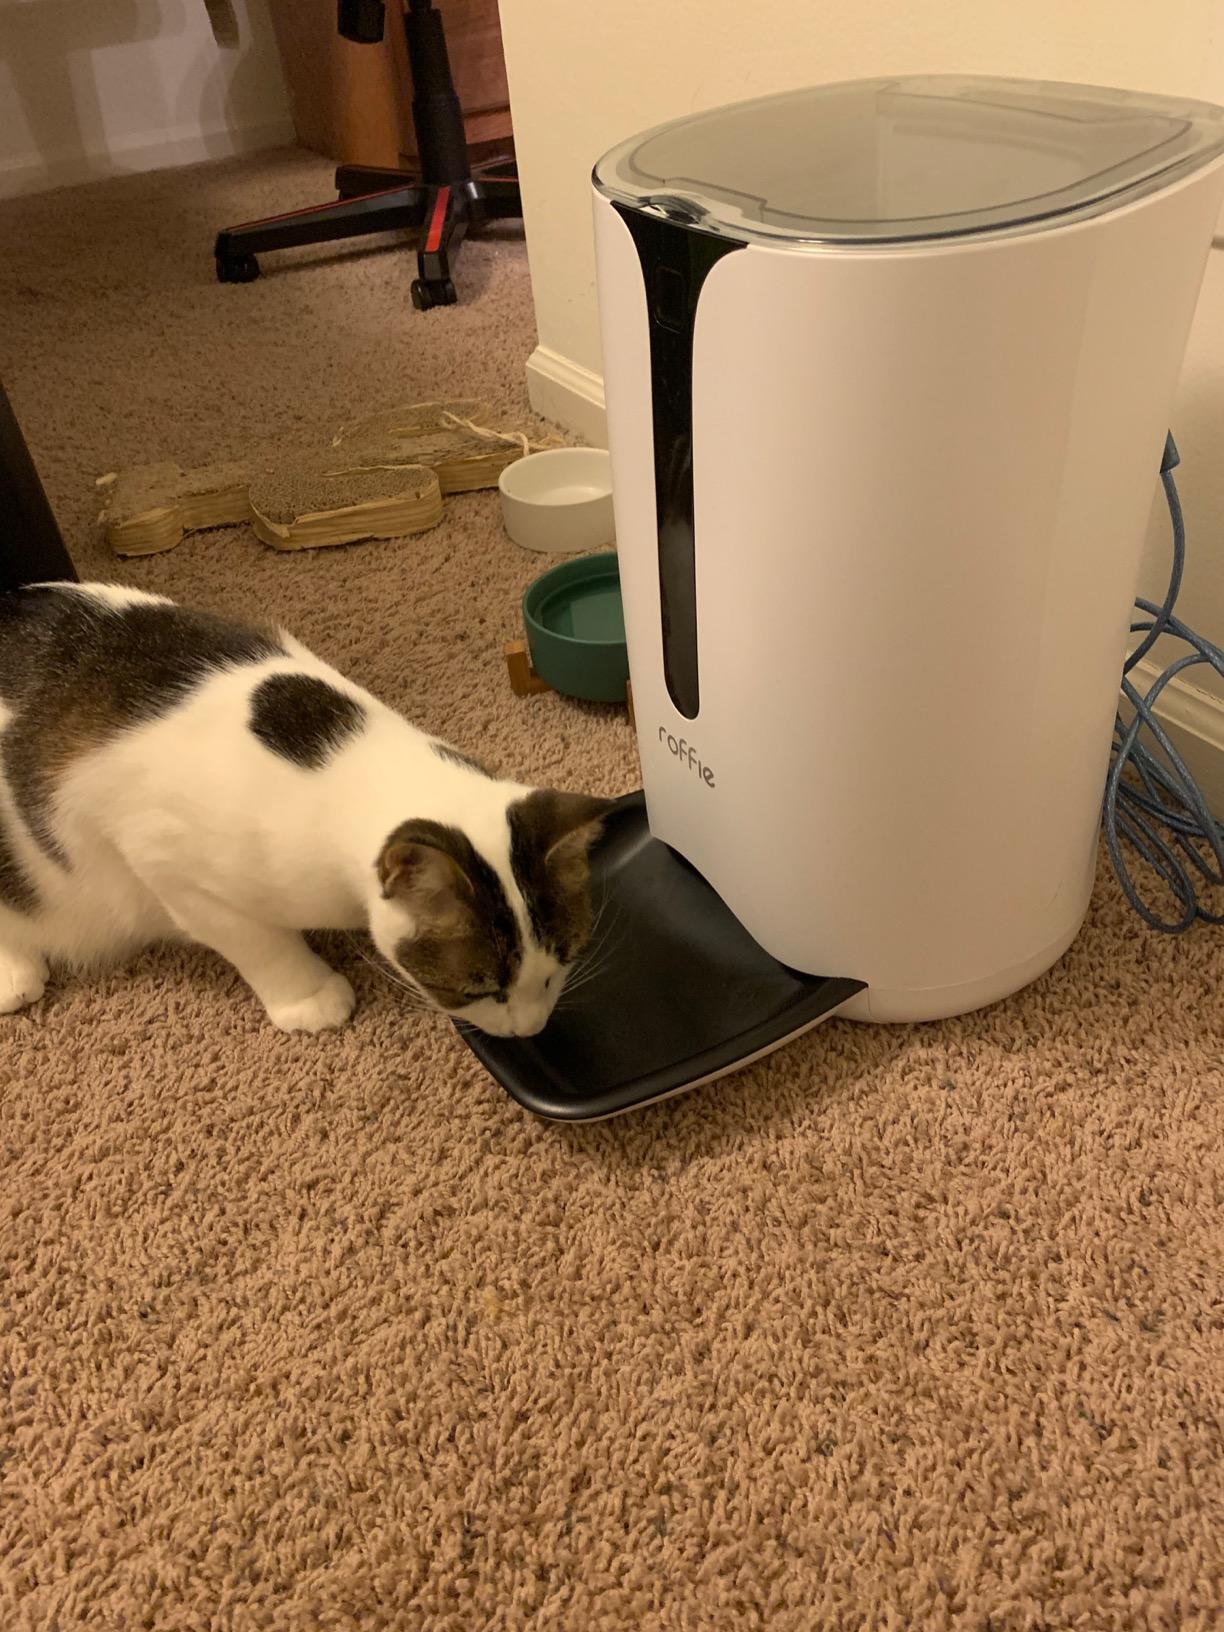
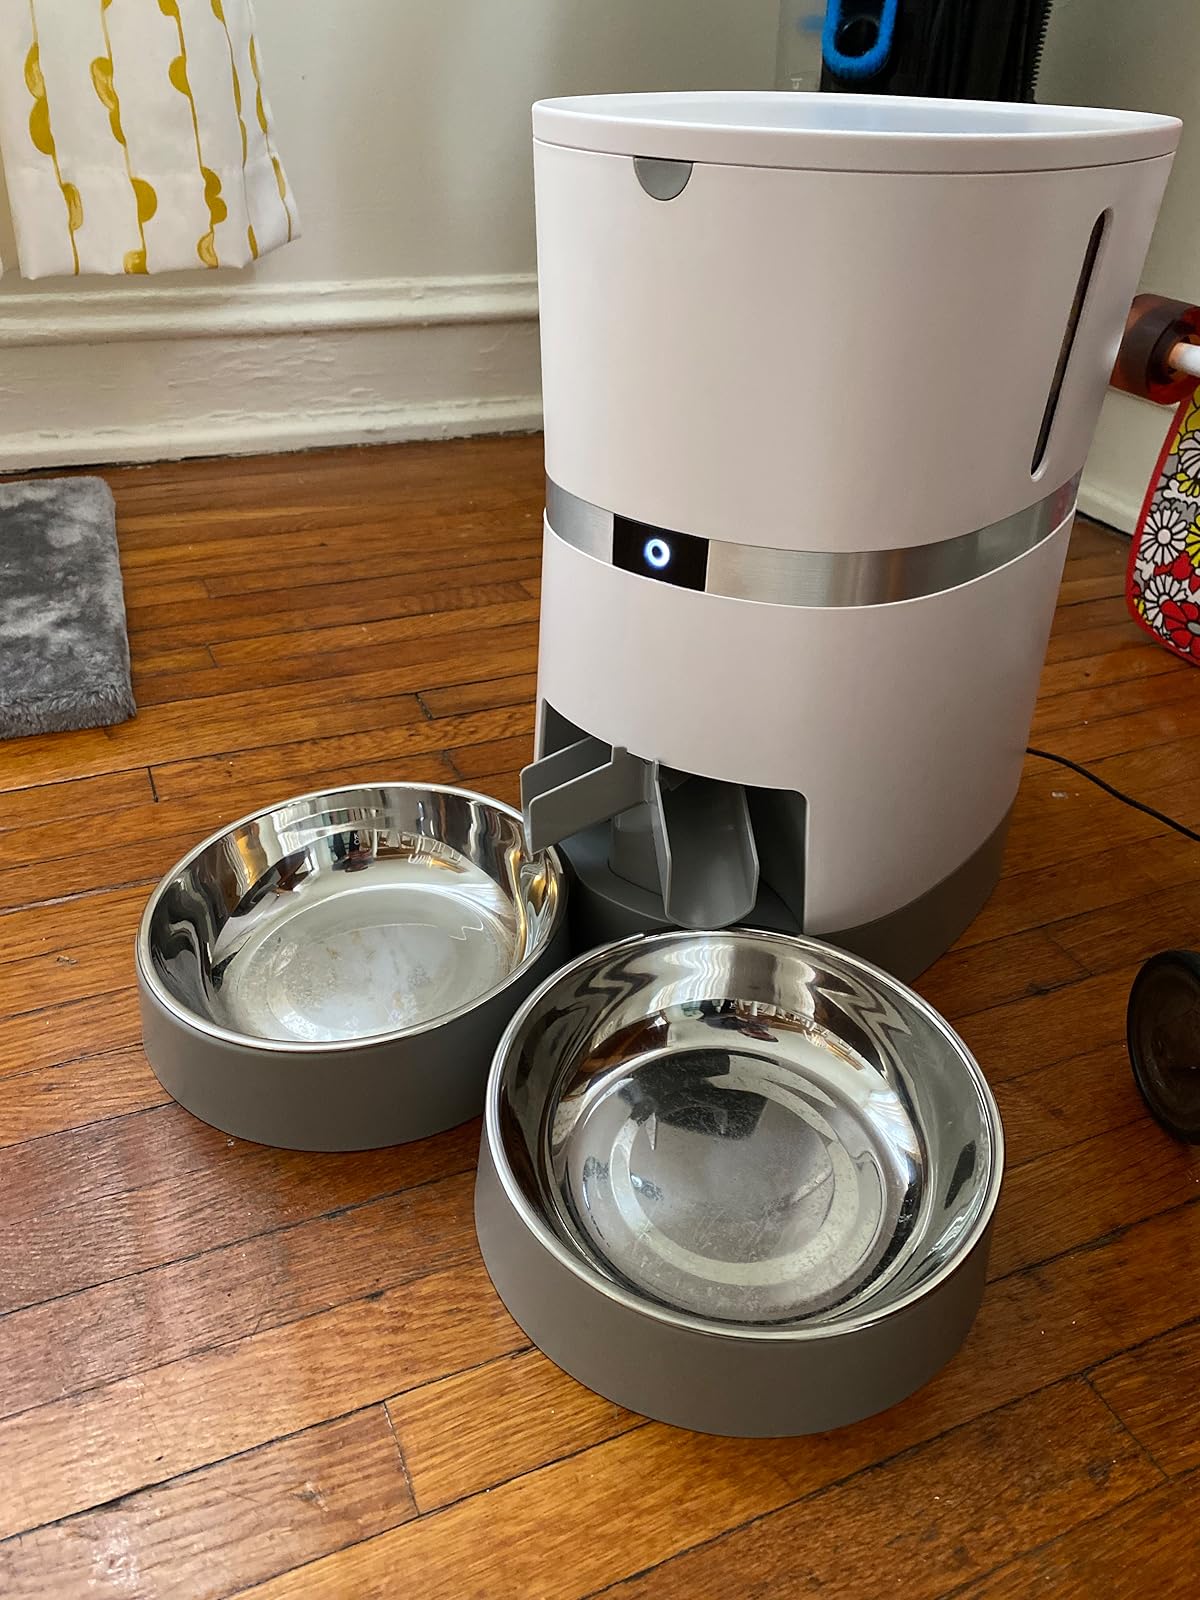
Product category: items_feeder
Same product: no